Mohamed Lahouaiej-Bouhlel

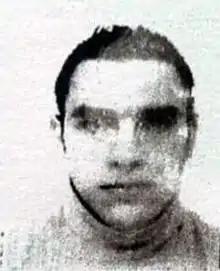
ID photograph of Lahouaiej-Bouhlel

Mohamed Salmene Lahouaiej-Bouhlel (3January 198514July 2016) was a Tunisian terrorist and mass murderer who carried out the 2016 Nice truck attack, in which he drove a truck into a crowd celebrating Bastille Day on the Promenade des Anglais in Nice, France, hitting 520 people, killing 86 and injuring another 434. Immediately after the attack, Lahouaiej-Bouhlel was shot dead by responding French police officers.